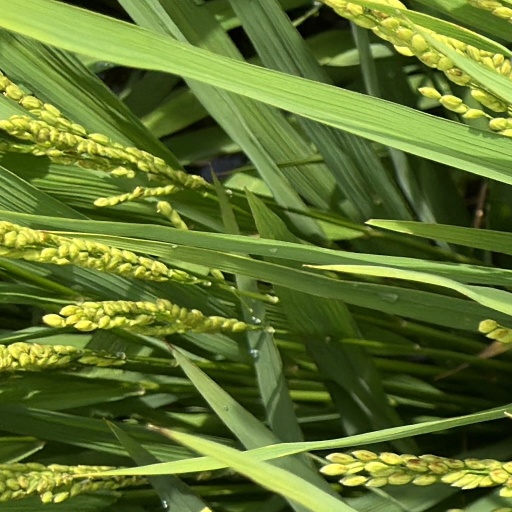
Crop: rice